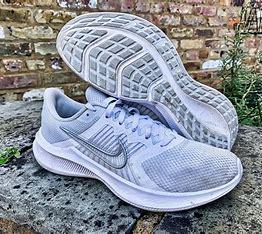
Brand: Nike
Model: Downshifter 11